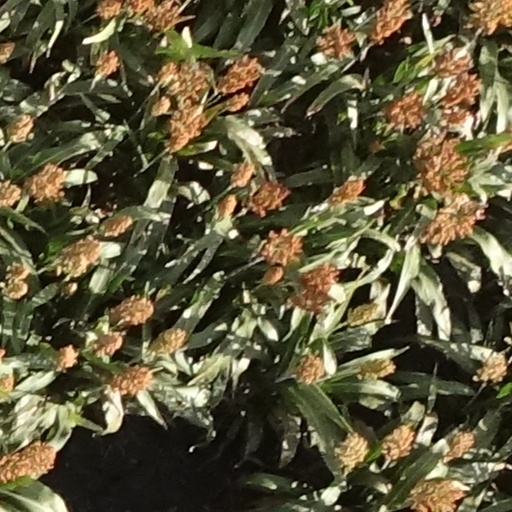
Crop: sorghum